CalWave Power Technologies

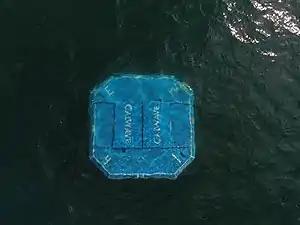
CalWave x1 WEC Pilot Unit

The xWave wave energy converter is classified as a submerged pressure differential device operating fully submerged at all times. It is capable of sheltering in storms with active load management capabilities comparable to pitch & yaw control of the modern wind turbine.